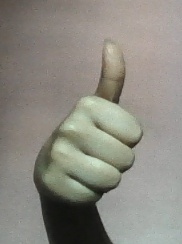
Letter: aleff